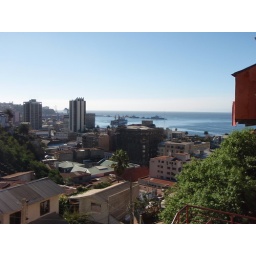
View over Valparaiso. The red building middle right is the top ascensor ticket office.